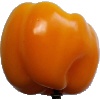
Label: yellow_pepper